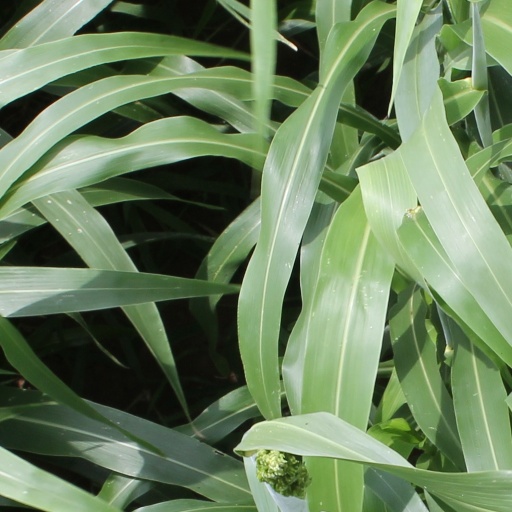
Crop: sorghum